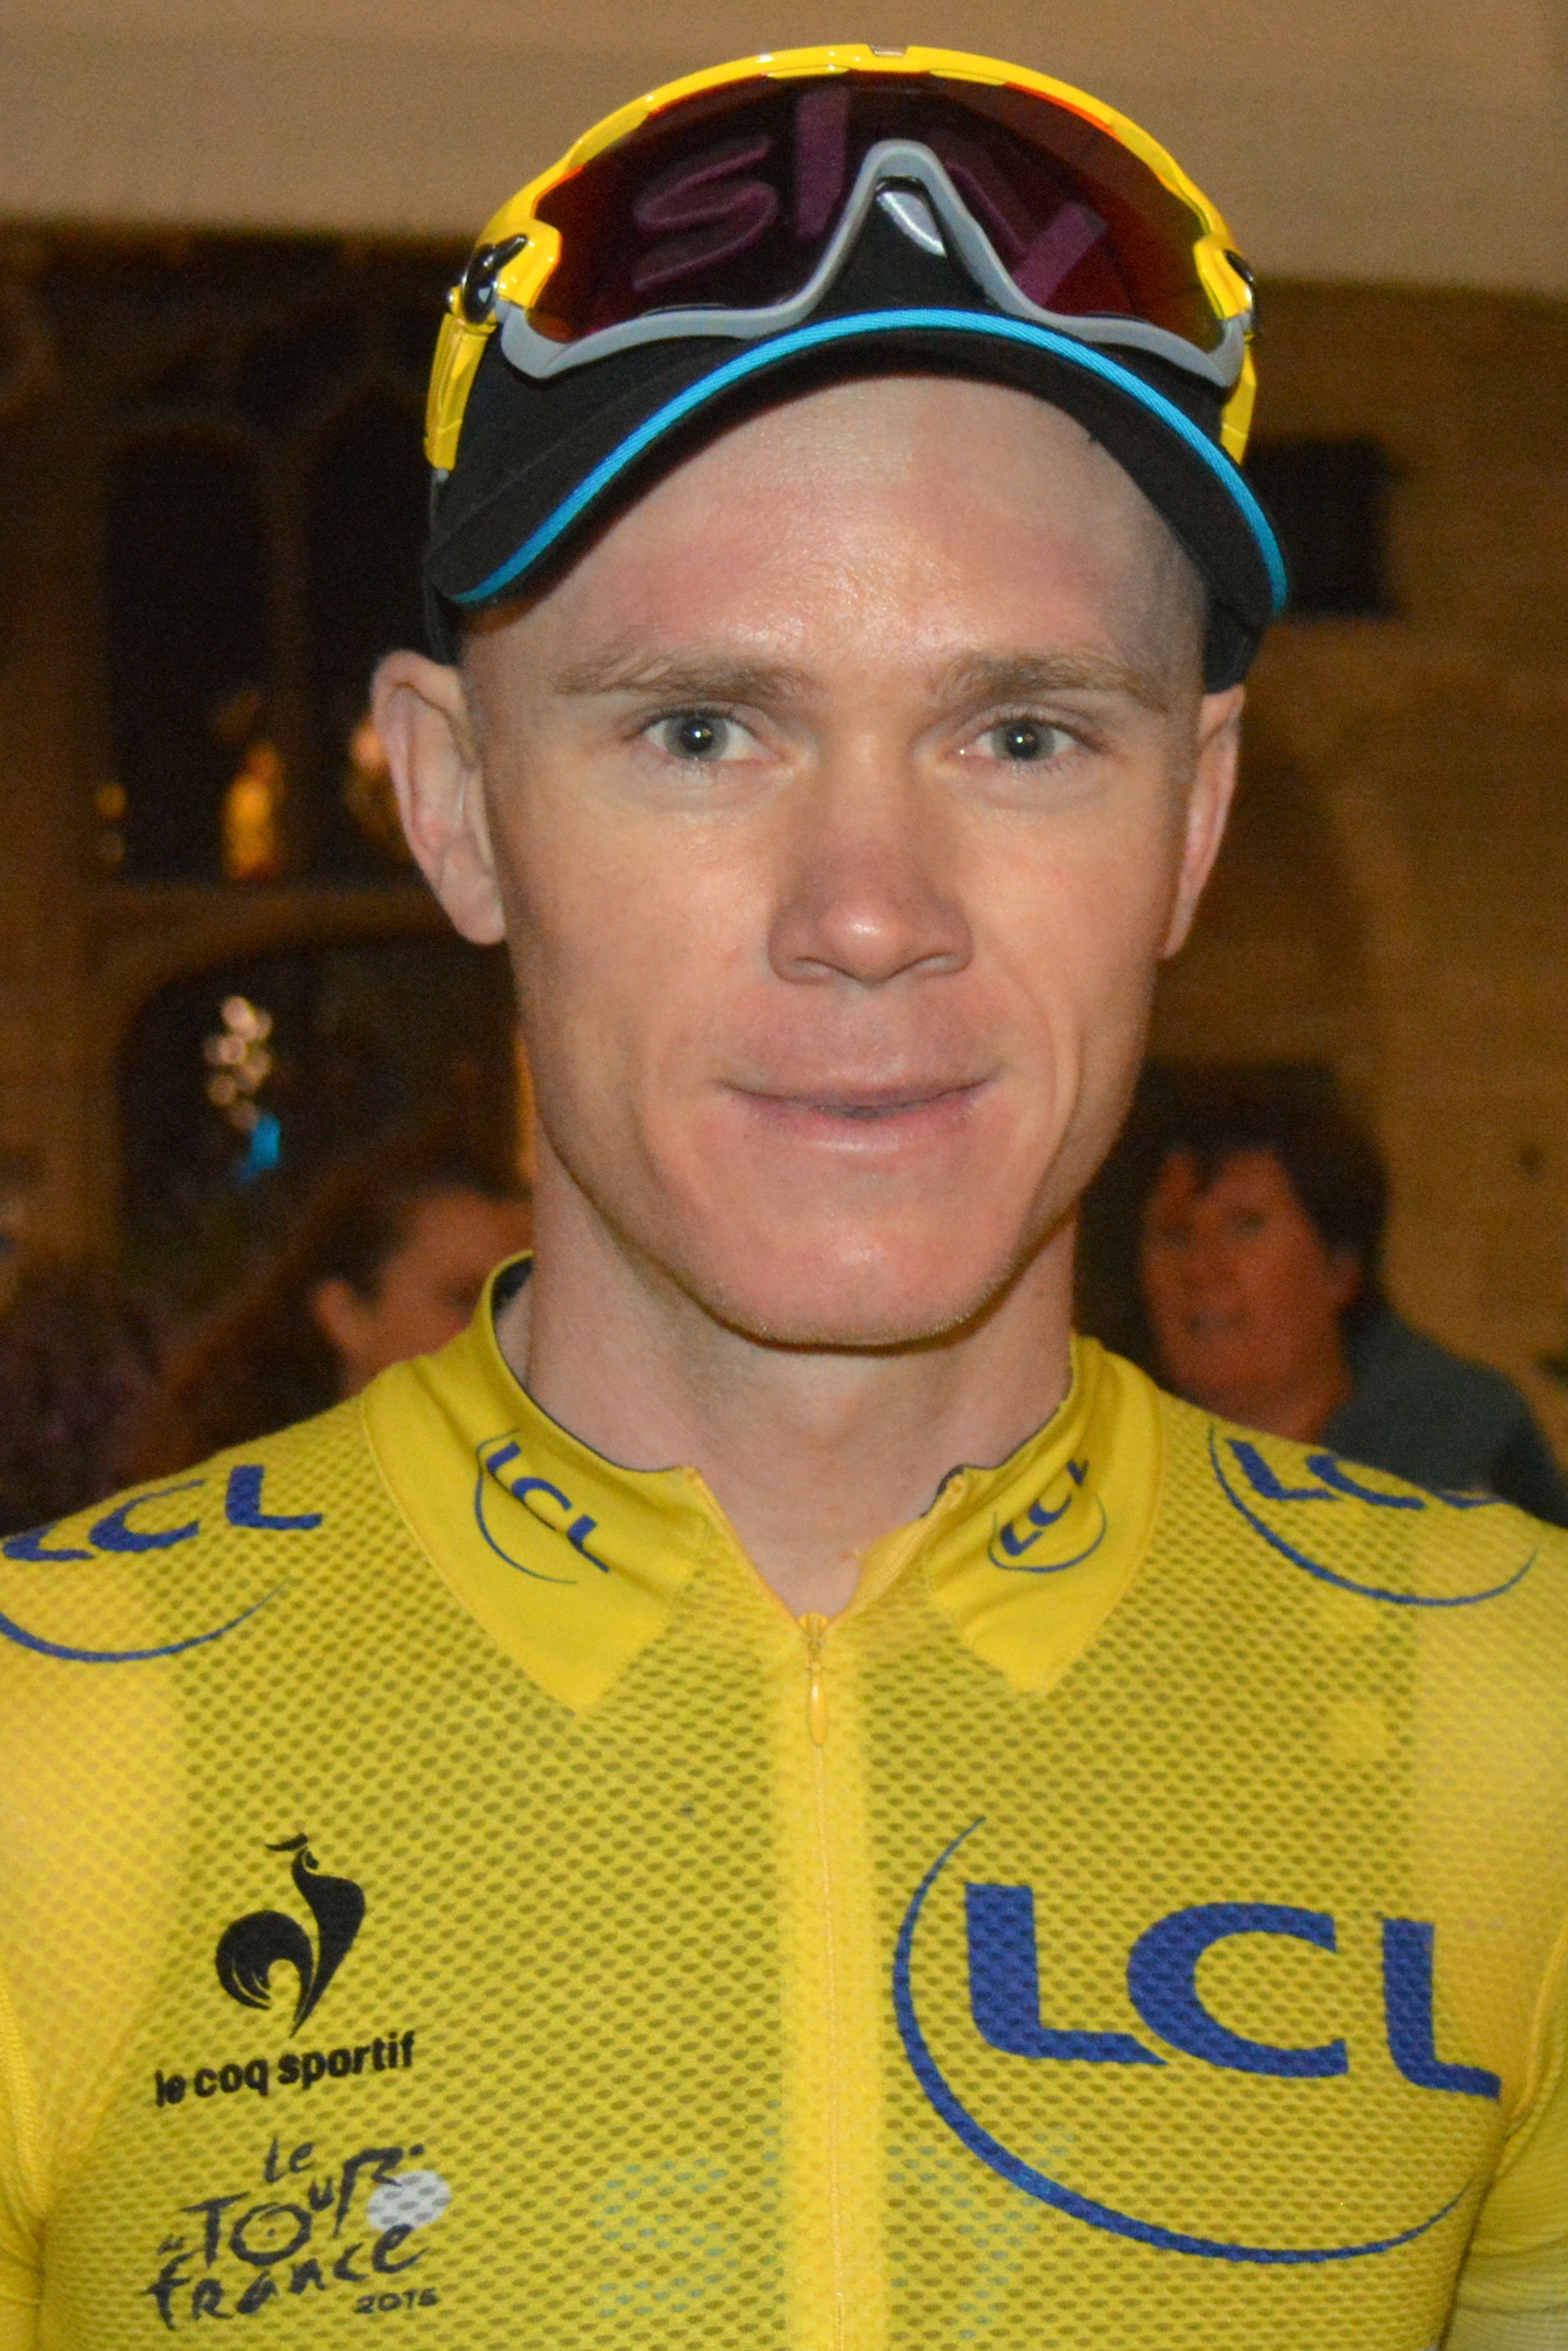
man, people, cyclist, clothing, player, sports, winner, champion, professional road bicycle racer, celebrity, football player, chris froome, yellow jersey